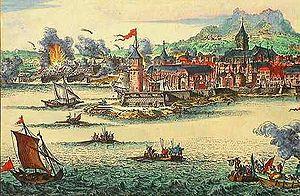
La Crète est la principale île grecque et également l'une des plus méridionales de Grèce. Elle représente une des frontières symboliques entre l'Occident et l'Orient.